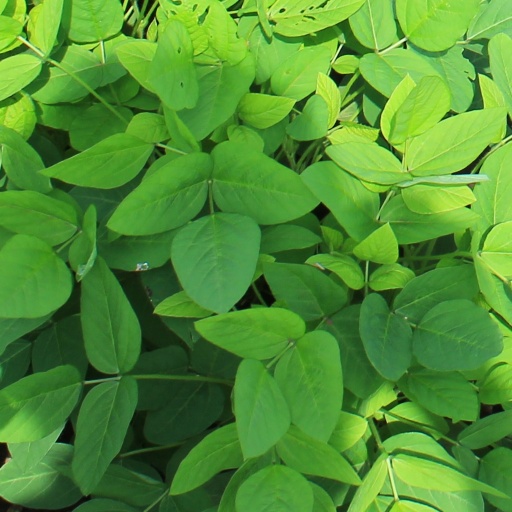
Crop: soybean